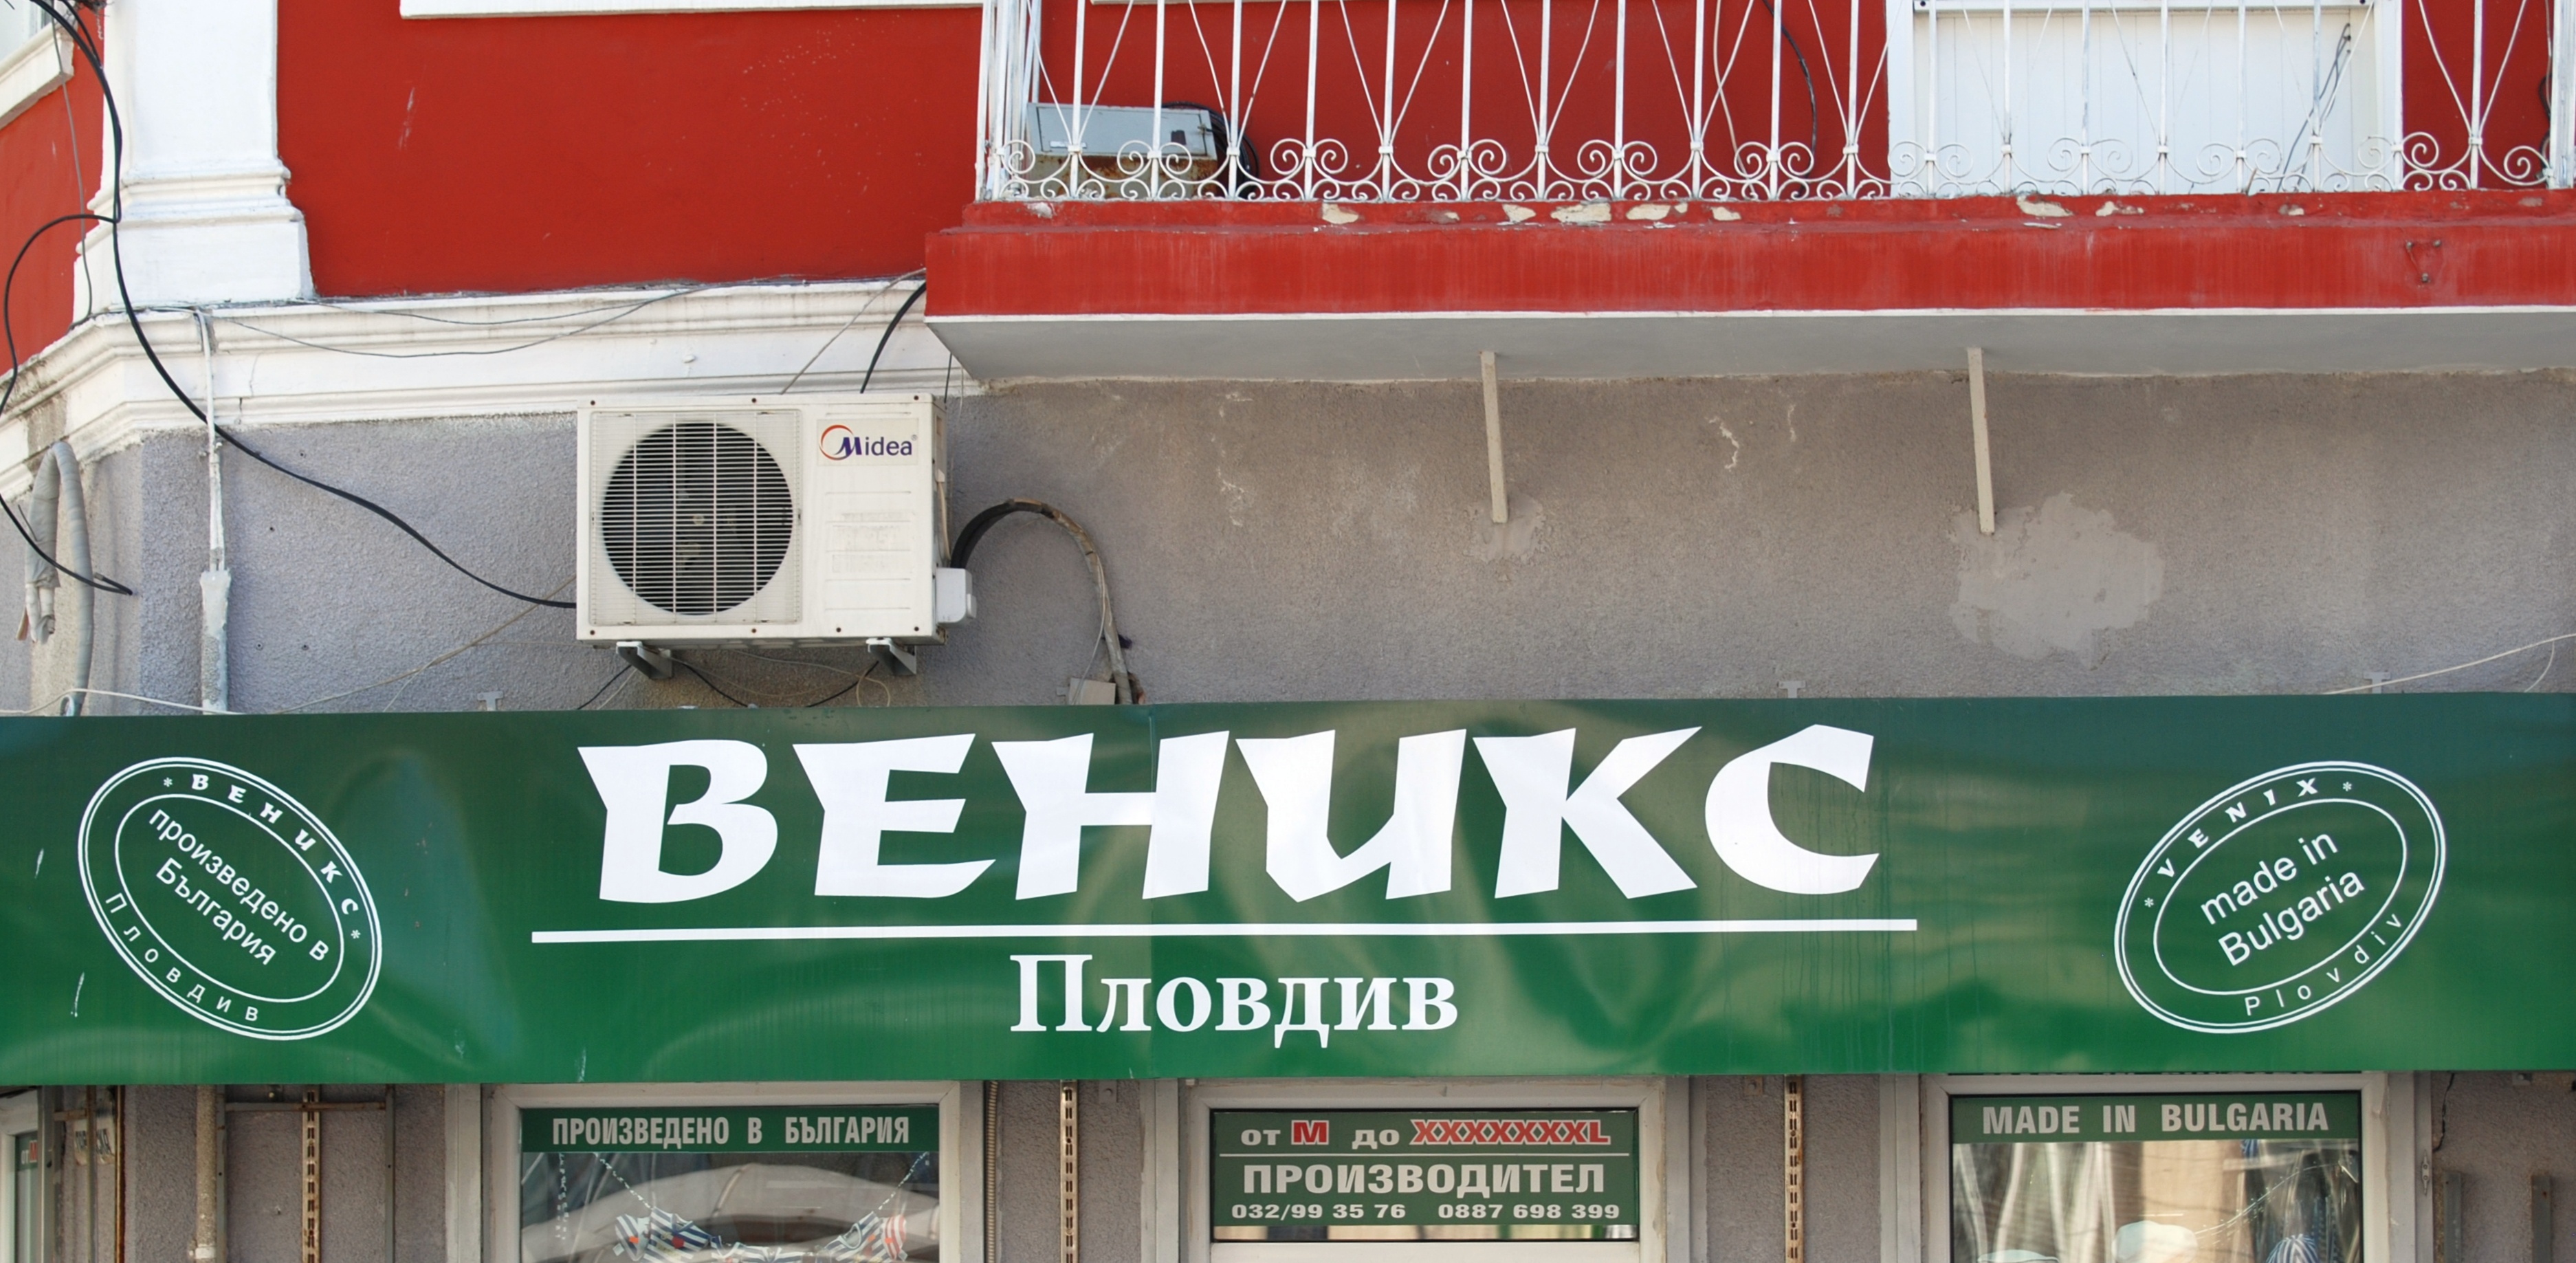
advertising, transport, europe, vehicle, nikon, cool image, nikkor, d80, 70300mm, nikond80, 70300mmf4556gvr, bulgaria, burgas